Wookey Hole

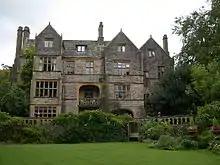
Glencot House

The village of Wookey Hole is dominated by the Wookey Hole Caves tourist site which has show caves and a controversial crazy golf course which was built on the site of the village bowling green.